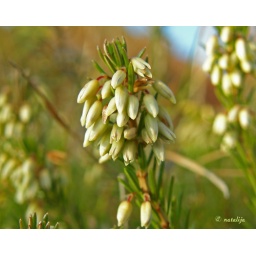
Maybe some kind of Erica... they grow on the top of a mountain above river Kolpa